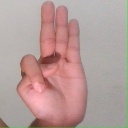
अक्षर: भ